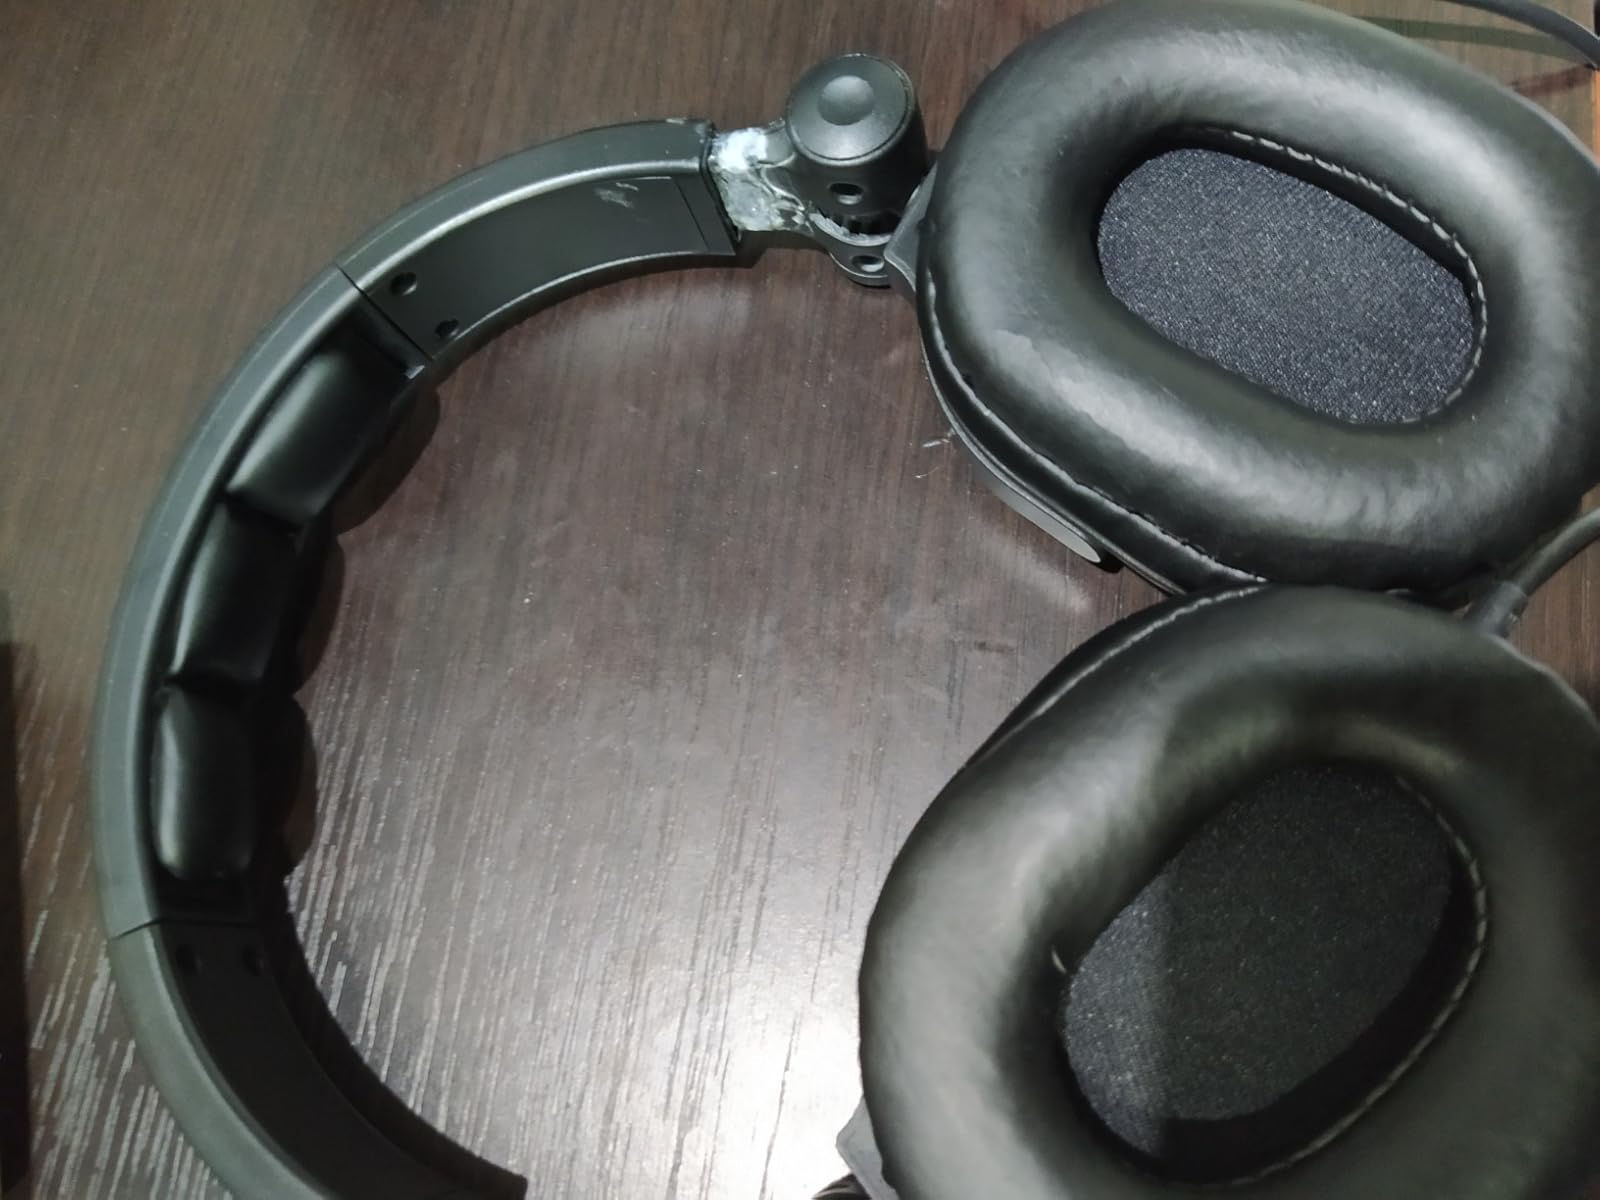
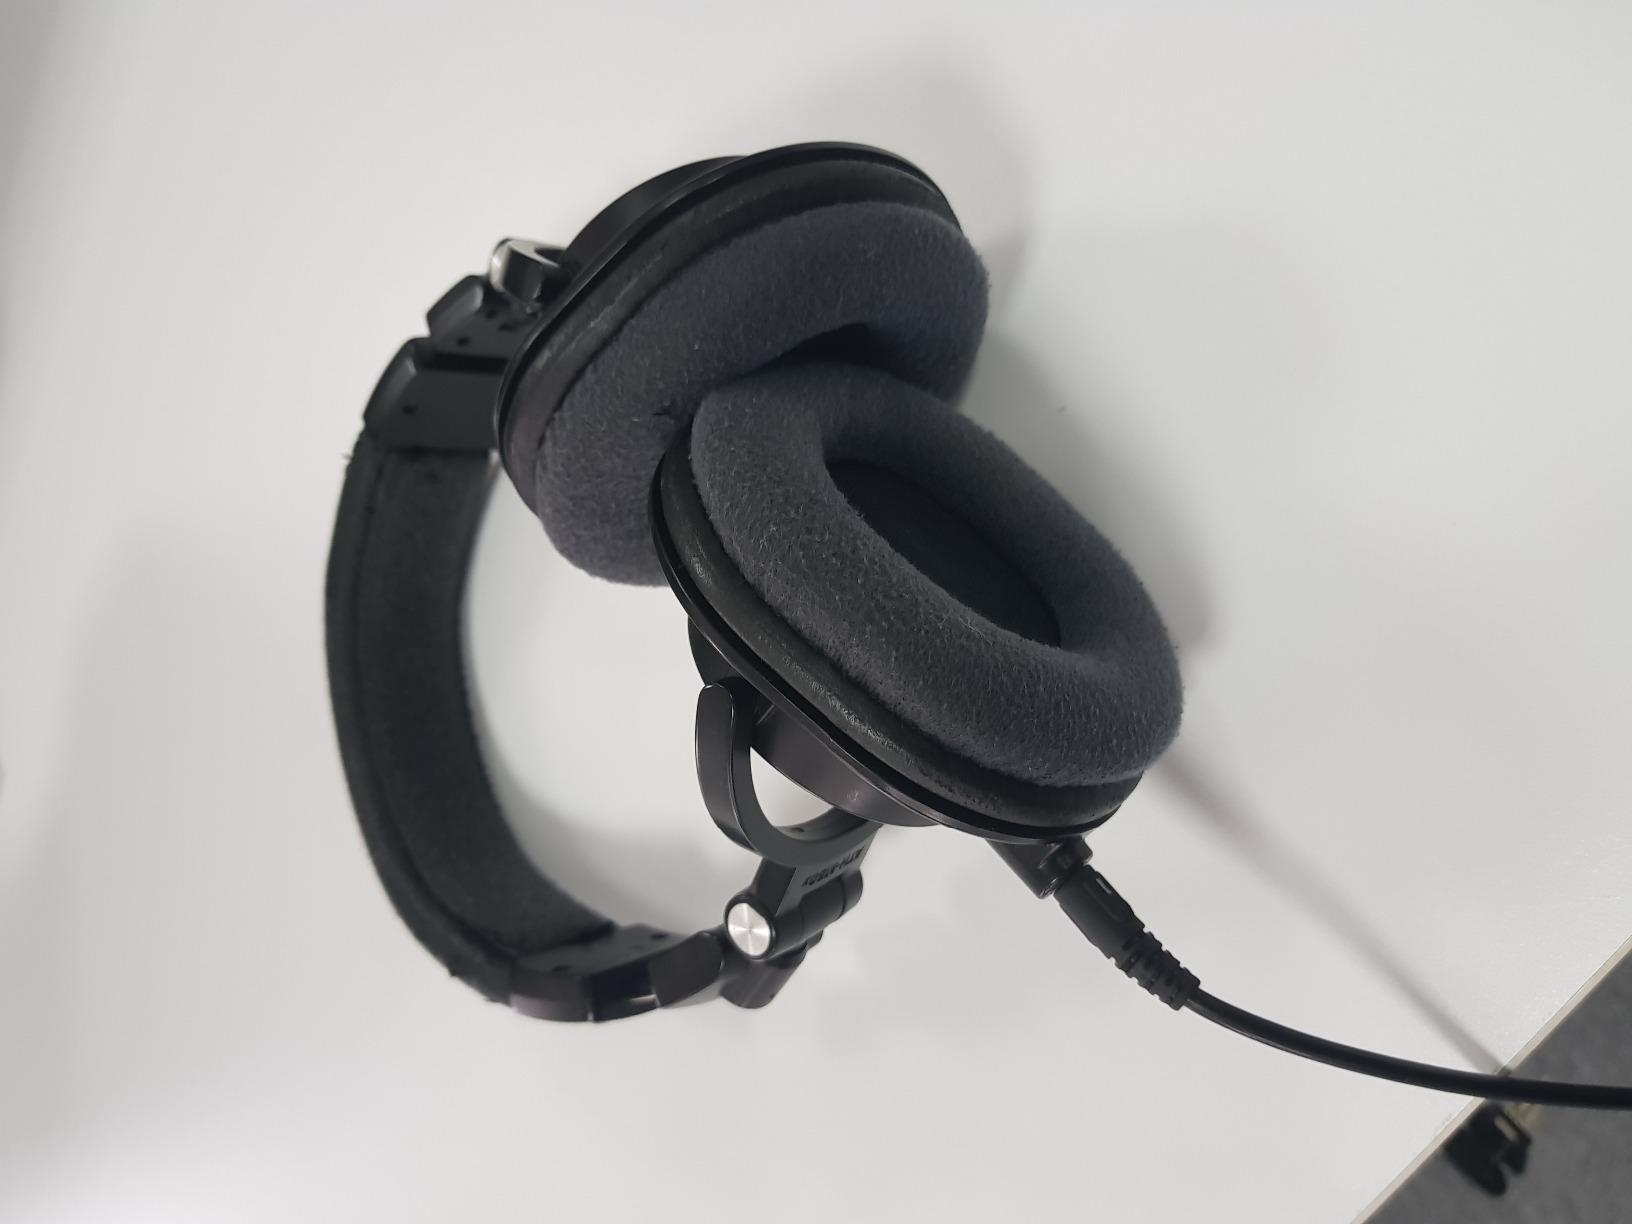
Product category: headphones
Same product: no